Translation of the Relics of Saint Nicholas from Myra to Bari

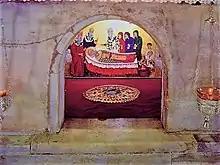
The tomb of Saint Nicholas in Bari, as it appears today

The Translation of the Relics of Saint Nicholas from Myra to Bari is a religious and folk holiday among the East Slavs and, to a lesser extent, the South Slavs and Eastern Romance peoples. It is celebrated on May 9 each year. For Old (Julian) Calendar churches, May 9 falls on May 22 of the New (Gregorian) Calendar. The feast commemorates the translation (movement) of the relics of Saint Nicholas from Myra (in present-day Turkey) to Bari, on the Italian Peninsula. To this day, the relics remain at the Basilica of Saint Nicholas.